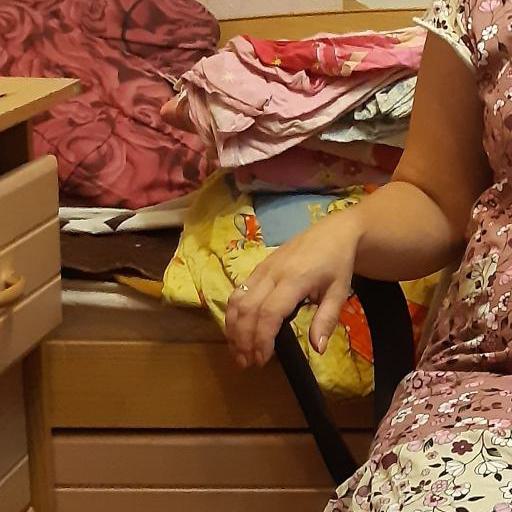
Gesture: no_gesture